Border ware

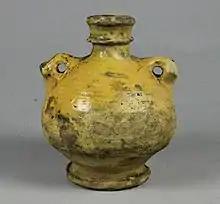
Border ware flask, 16th century

The term, "Border ware" was introduced by archaeologist, Clive Orton, to describe the lead-glazed, sandy earthenware produced along the Surrey-Hampshire borders during the early post-medieval period. The pottery is divided into two classes, whitewares and redwares, although the term "Border ware" generally refers to the whitewares. The redwares are known as "Red Border ware.